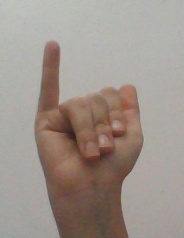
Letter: ya